Vaccine passports during the COVID-19 pandemic

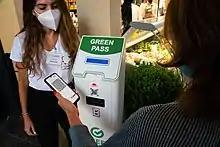
An EU Green Pass in digital format being scanned before entering a bistro in Parma, Italy

A vaccine passport or proof of vaccination is an immunity passport employed as a credential in countries and jurisdictions as part of efforts to control the COVID-19 pandemic via vaccination. A vaccine passport is typically issued by a government or health authority, and usually consists of a digital or printed record. Some credentials may include a scannable QR code, which can also be provisioned via mobile app. It may or may not use a COVID-19 vaccine card as a basis of authentication.